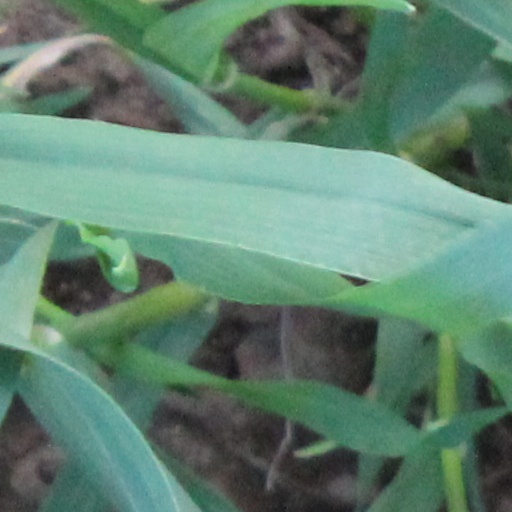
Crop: wheat